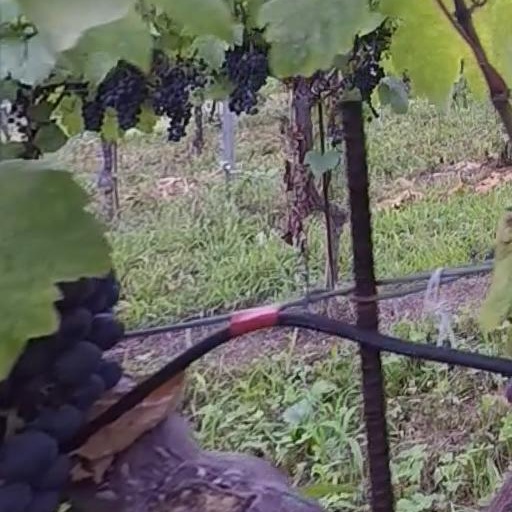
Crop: grape